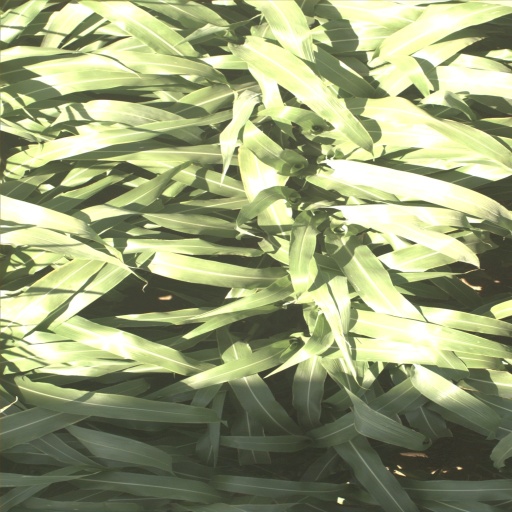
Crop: sorghum